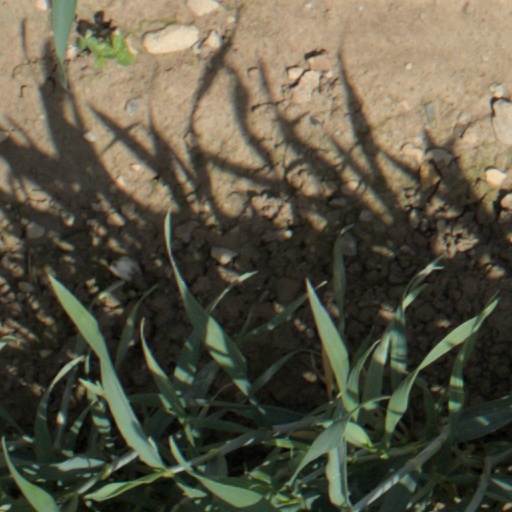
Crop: wheat